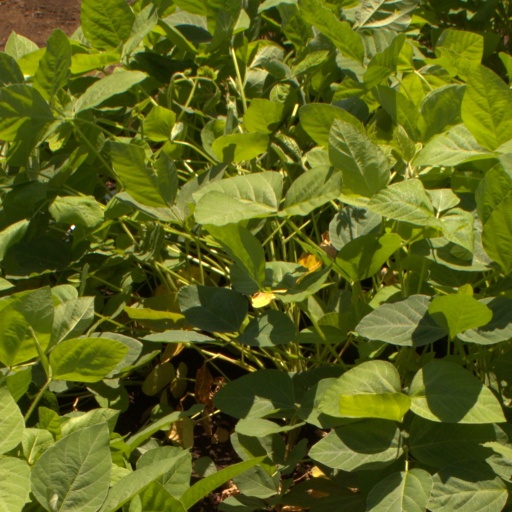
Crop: soybean